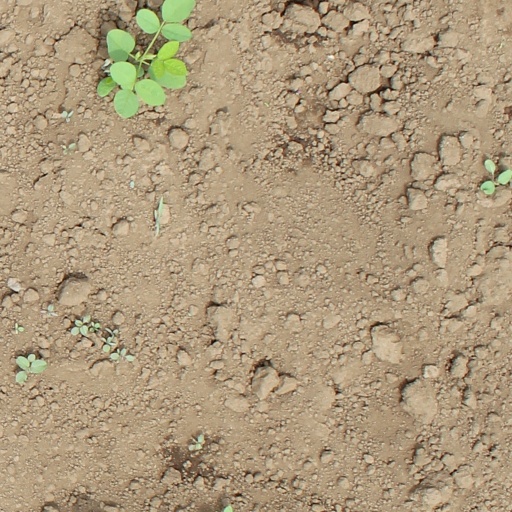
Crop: soybean